Harry T. Nicolai House

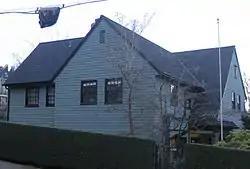

The Harry T. Nicolai House is a house located in northwest Portland, Oregon listed on the National Register of Historic Places.